Radio Television Brunei

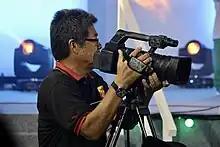
RTB camera operator during a national event in 2023.

All logos of the RTB television channels consist of the italic letters R, T and B in three separate boxes, similar to pre-1998 BBC logos, with the channel's name below.